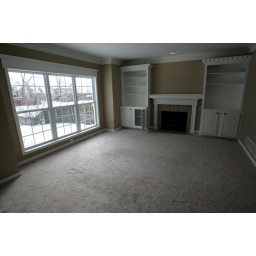
Love the built in book shelf and gas fireplace.